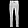
Label: Trouser